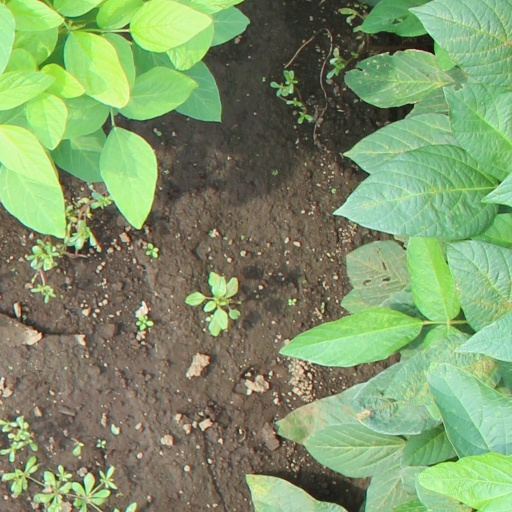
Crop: soybean